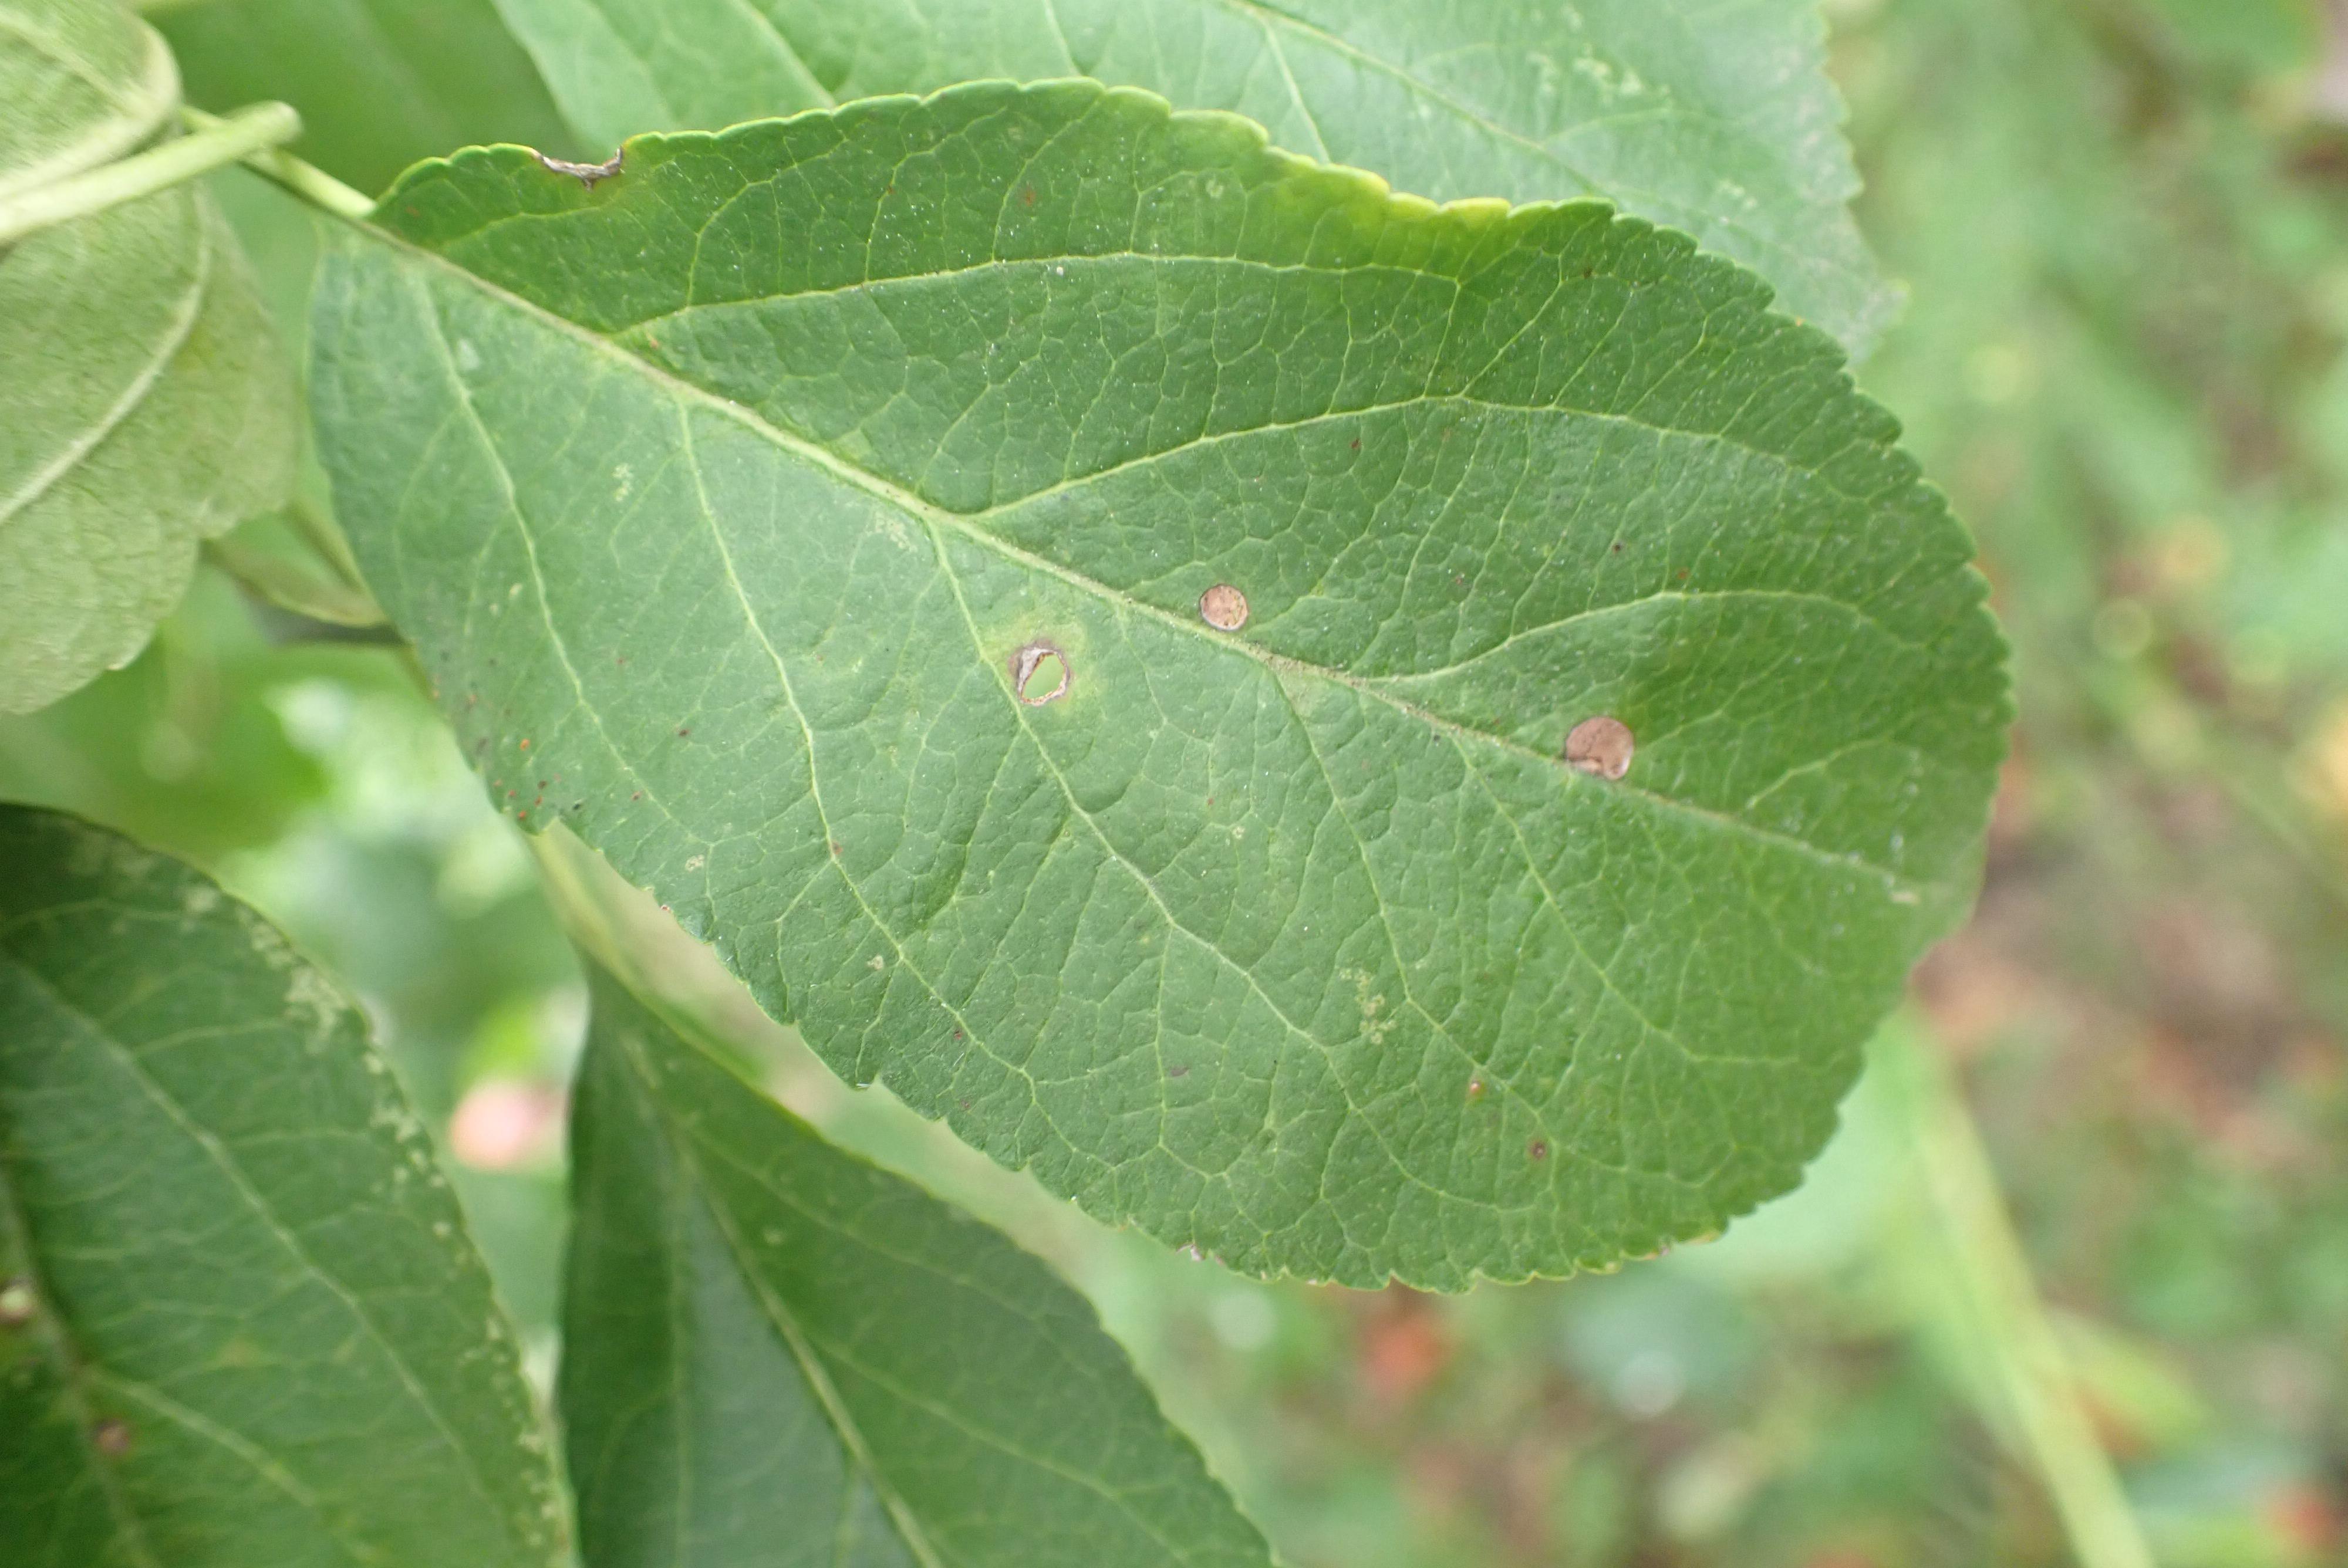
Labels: complex